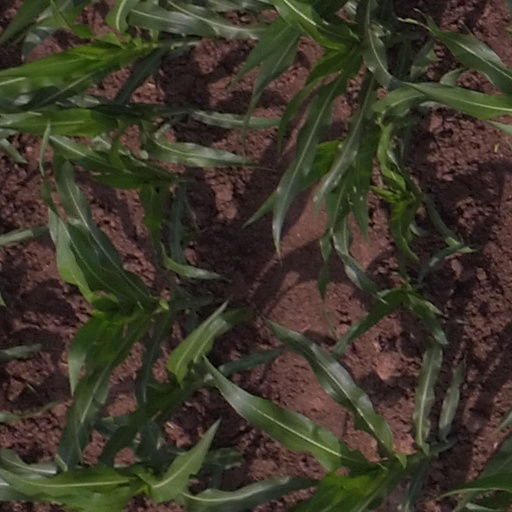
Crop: maize; corn